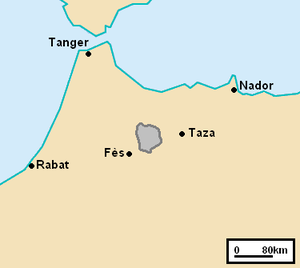
Localisation du pays Hyayna, selon Mohamed El Moubaraki, «
Hyayna est une confédération tribale arabophone marocaine dont le territoire historique se situe au nord-est de Fès, représentant l'une des plus importantes ethnies de la région prérifaine. Elle est formée de trois tribus: les Oulad Amrane, les Oulad Aliane et les Oulad Riab.